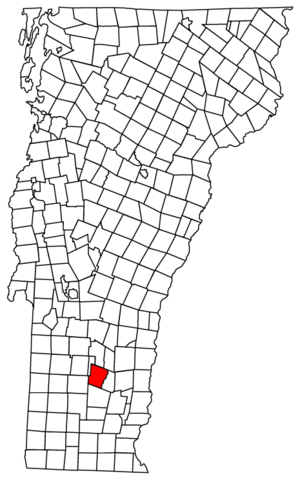
Londonderry est une ville située dans le comté de Windham, dans l'État du Vermont, aux États-Unis